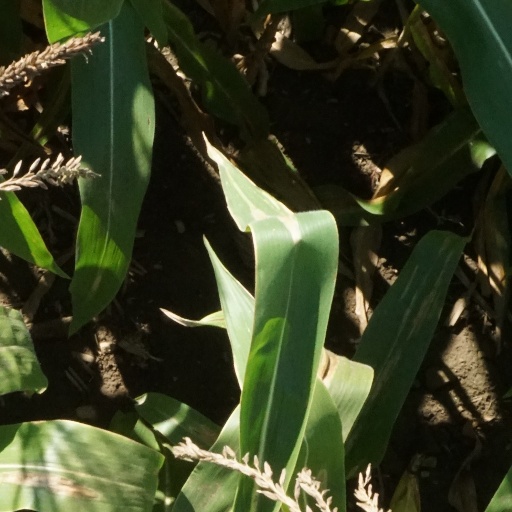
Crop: maize; corn